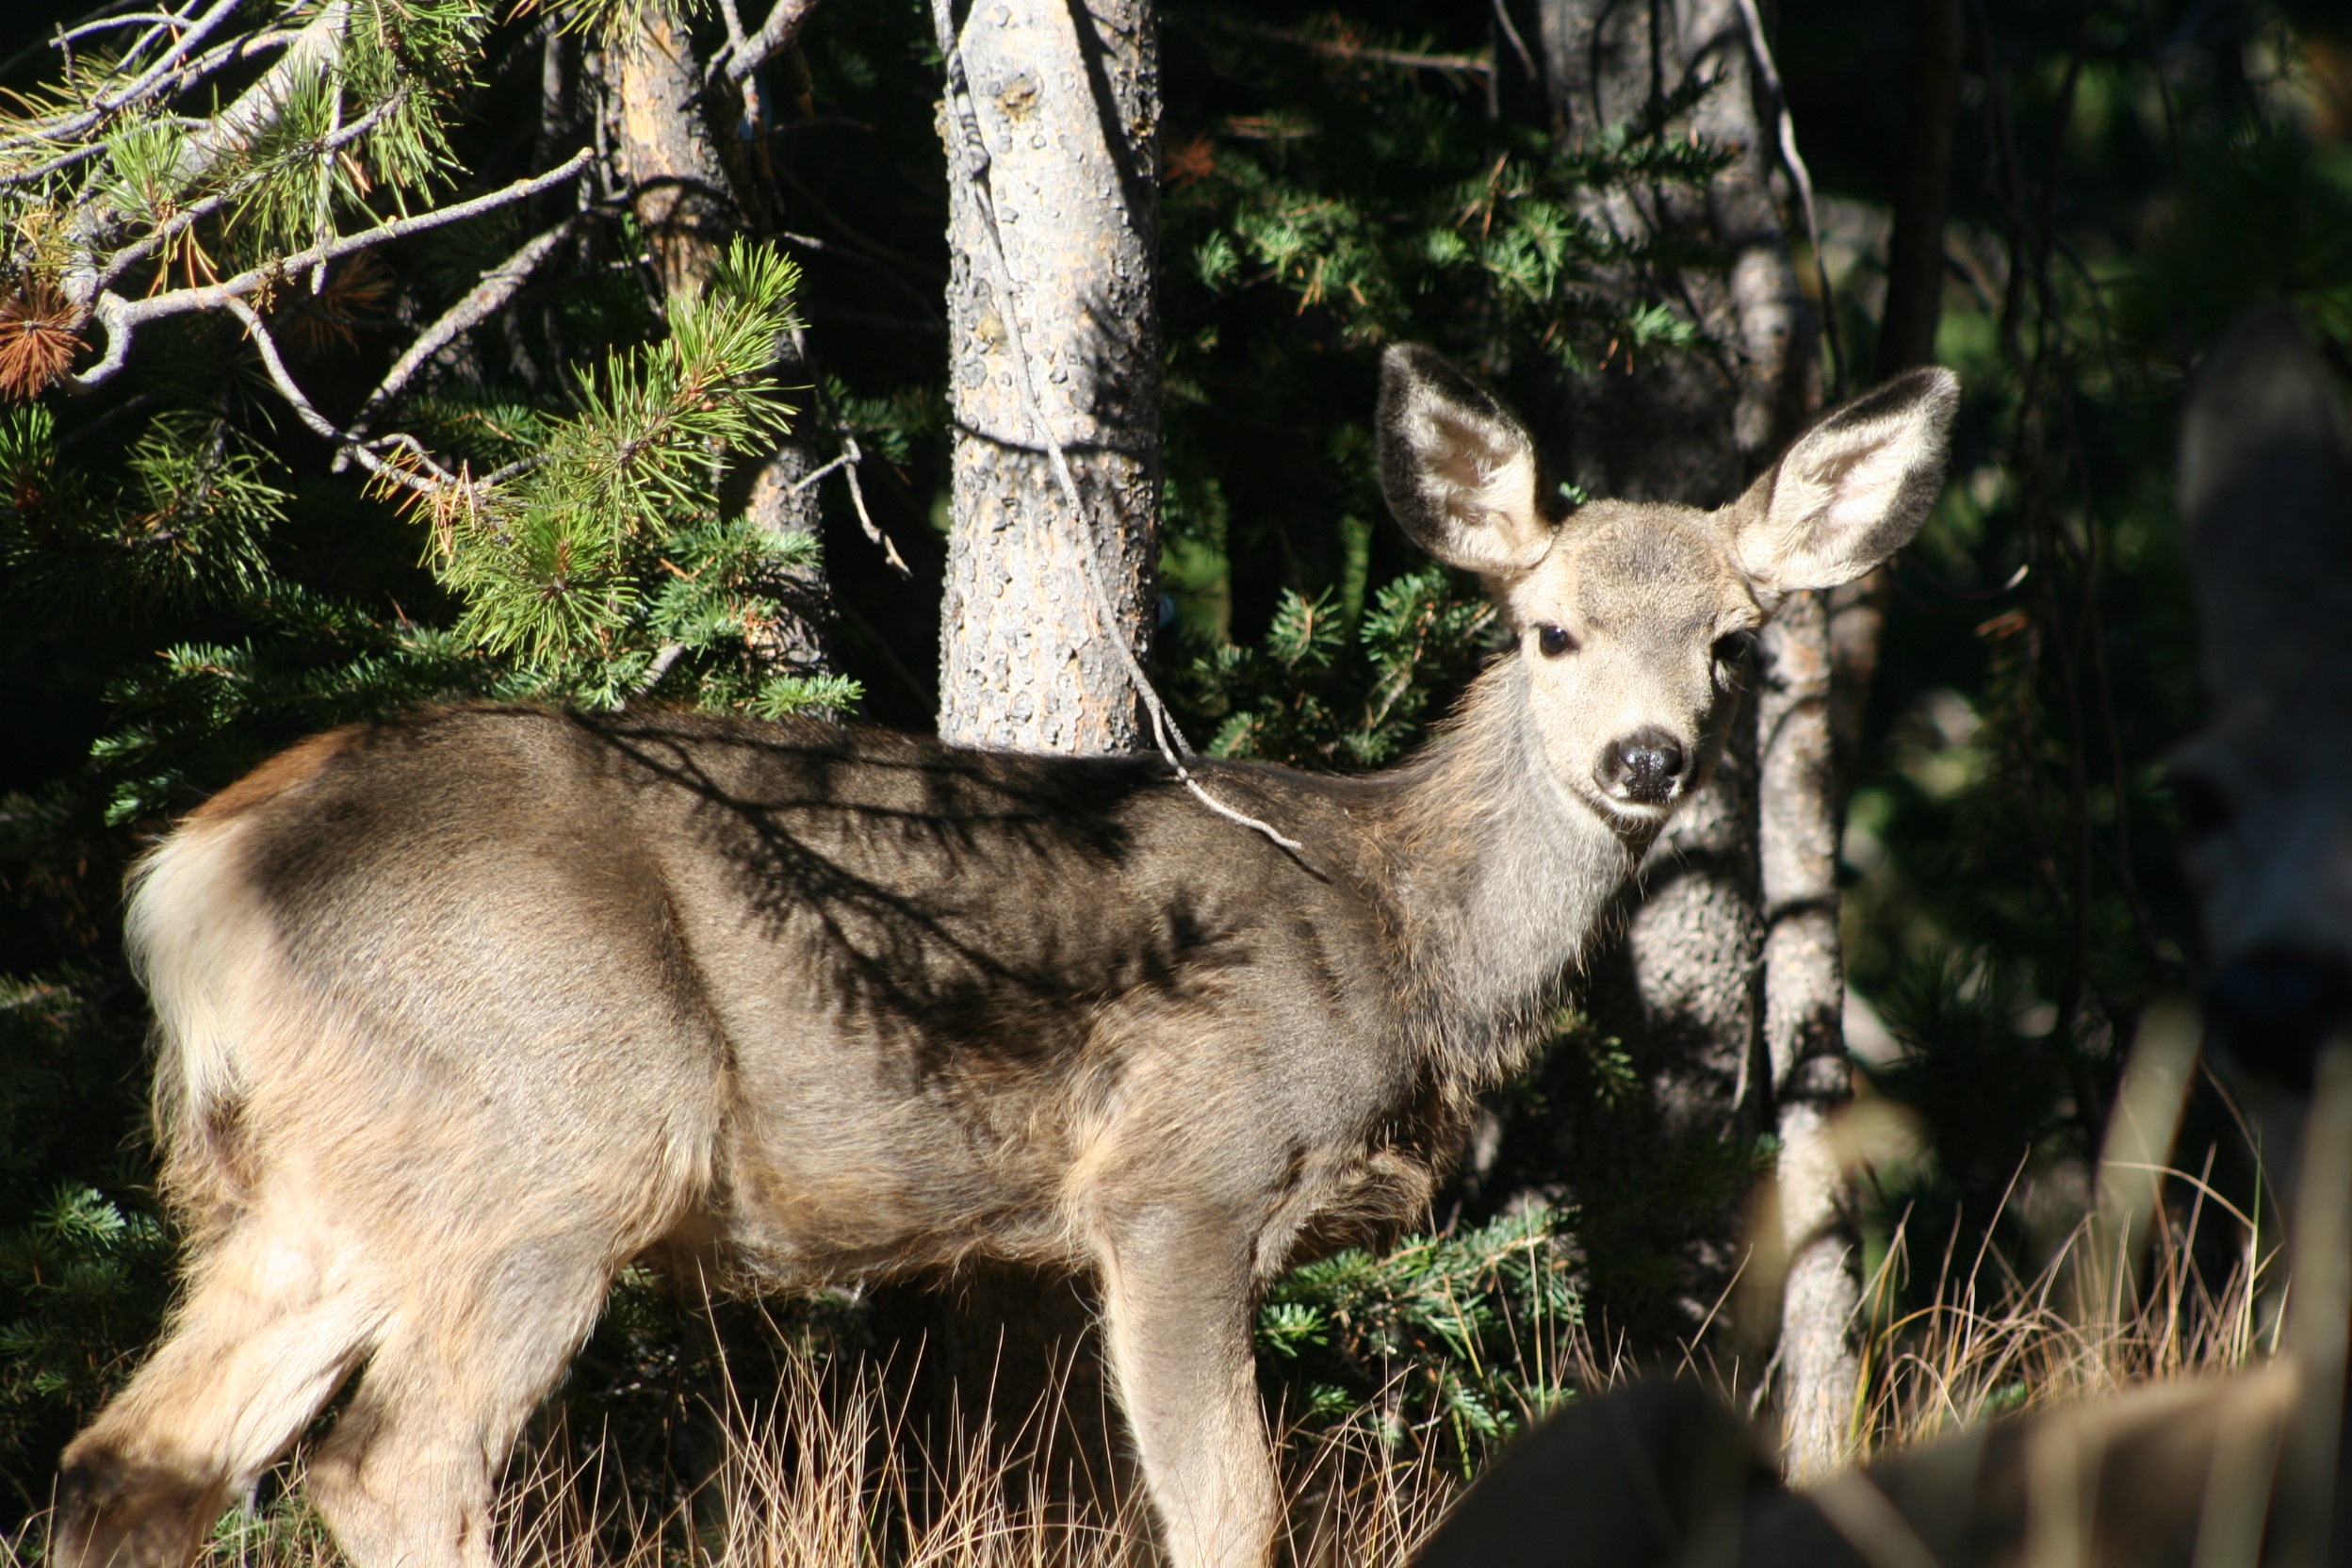
nature, forest, white, field, animal, cute, wildlife, wild, deer, zoo, young, natural, brown, mammal, baby, fauna, fawn, outdoors, youngster, vertebrate, creature, yellowstone national park, white tailed, white tailed deer